All Nippon Airways Flight 61

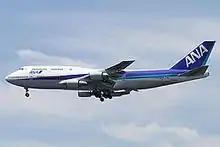
JA8966, the aircraft in the hijacking attempt, pictured in 2010

On July 23, 1999, an All Nippon Airways Boeing 747-481D with 503 passengers on Flight 61, including 14 children and 14 crew members on board, took off from Tokyo Haneda Airport in Ōta, Tokyo, Japan and was en route to New Chitose Airport in Chitose, Japan, near Sapporo when it was hijacked by Yūji Nishizawa.